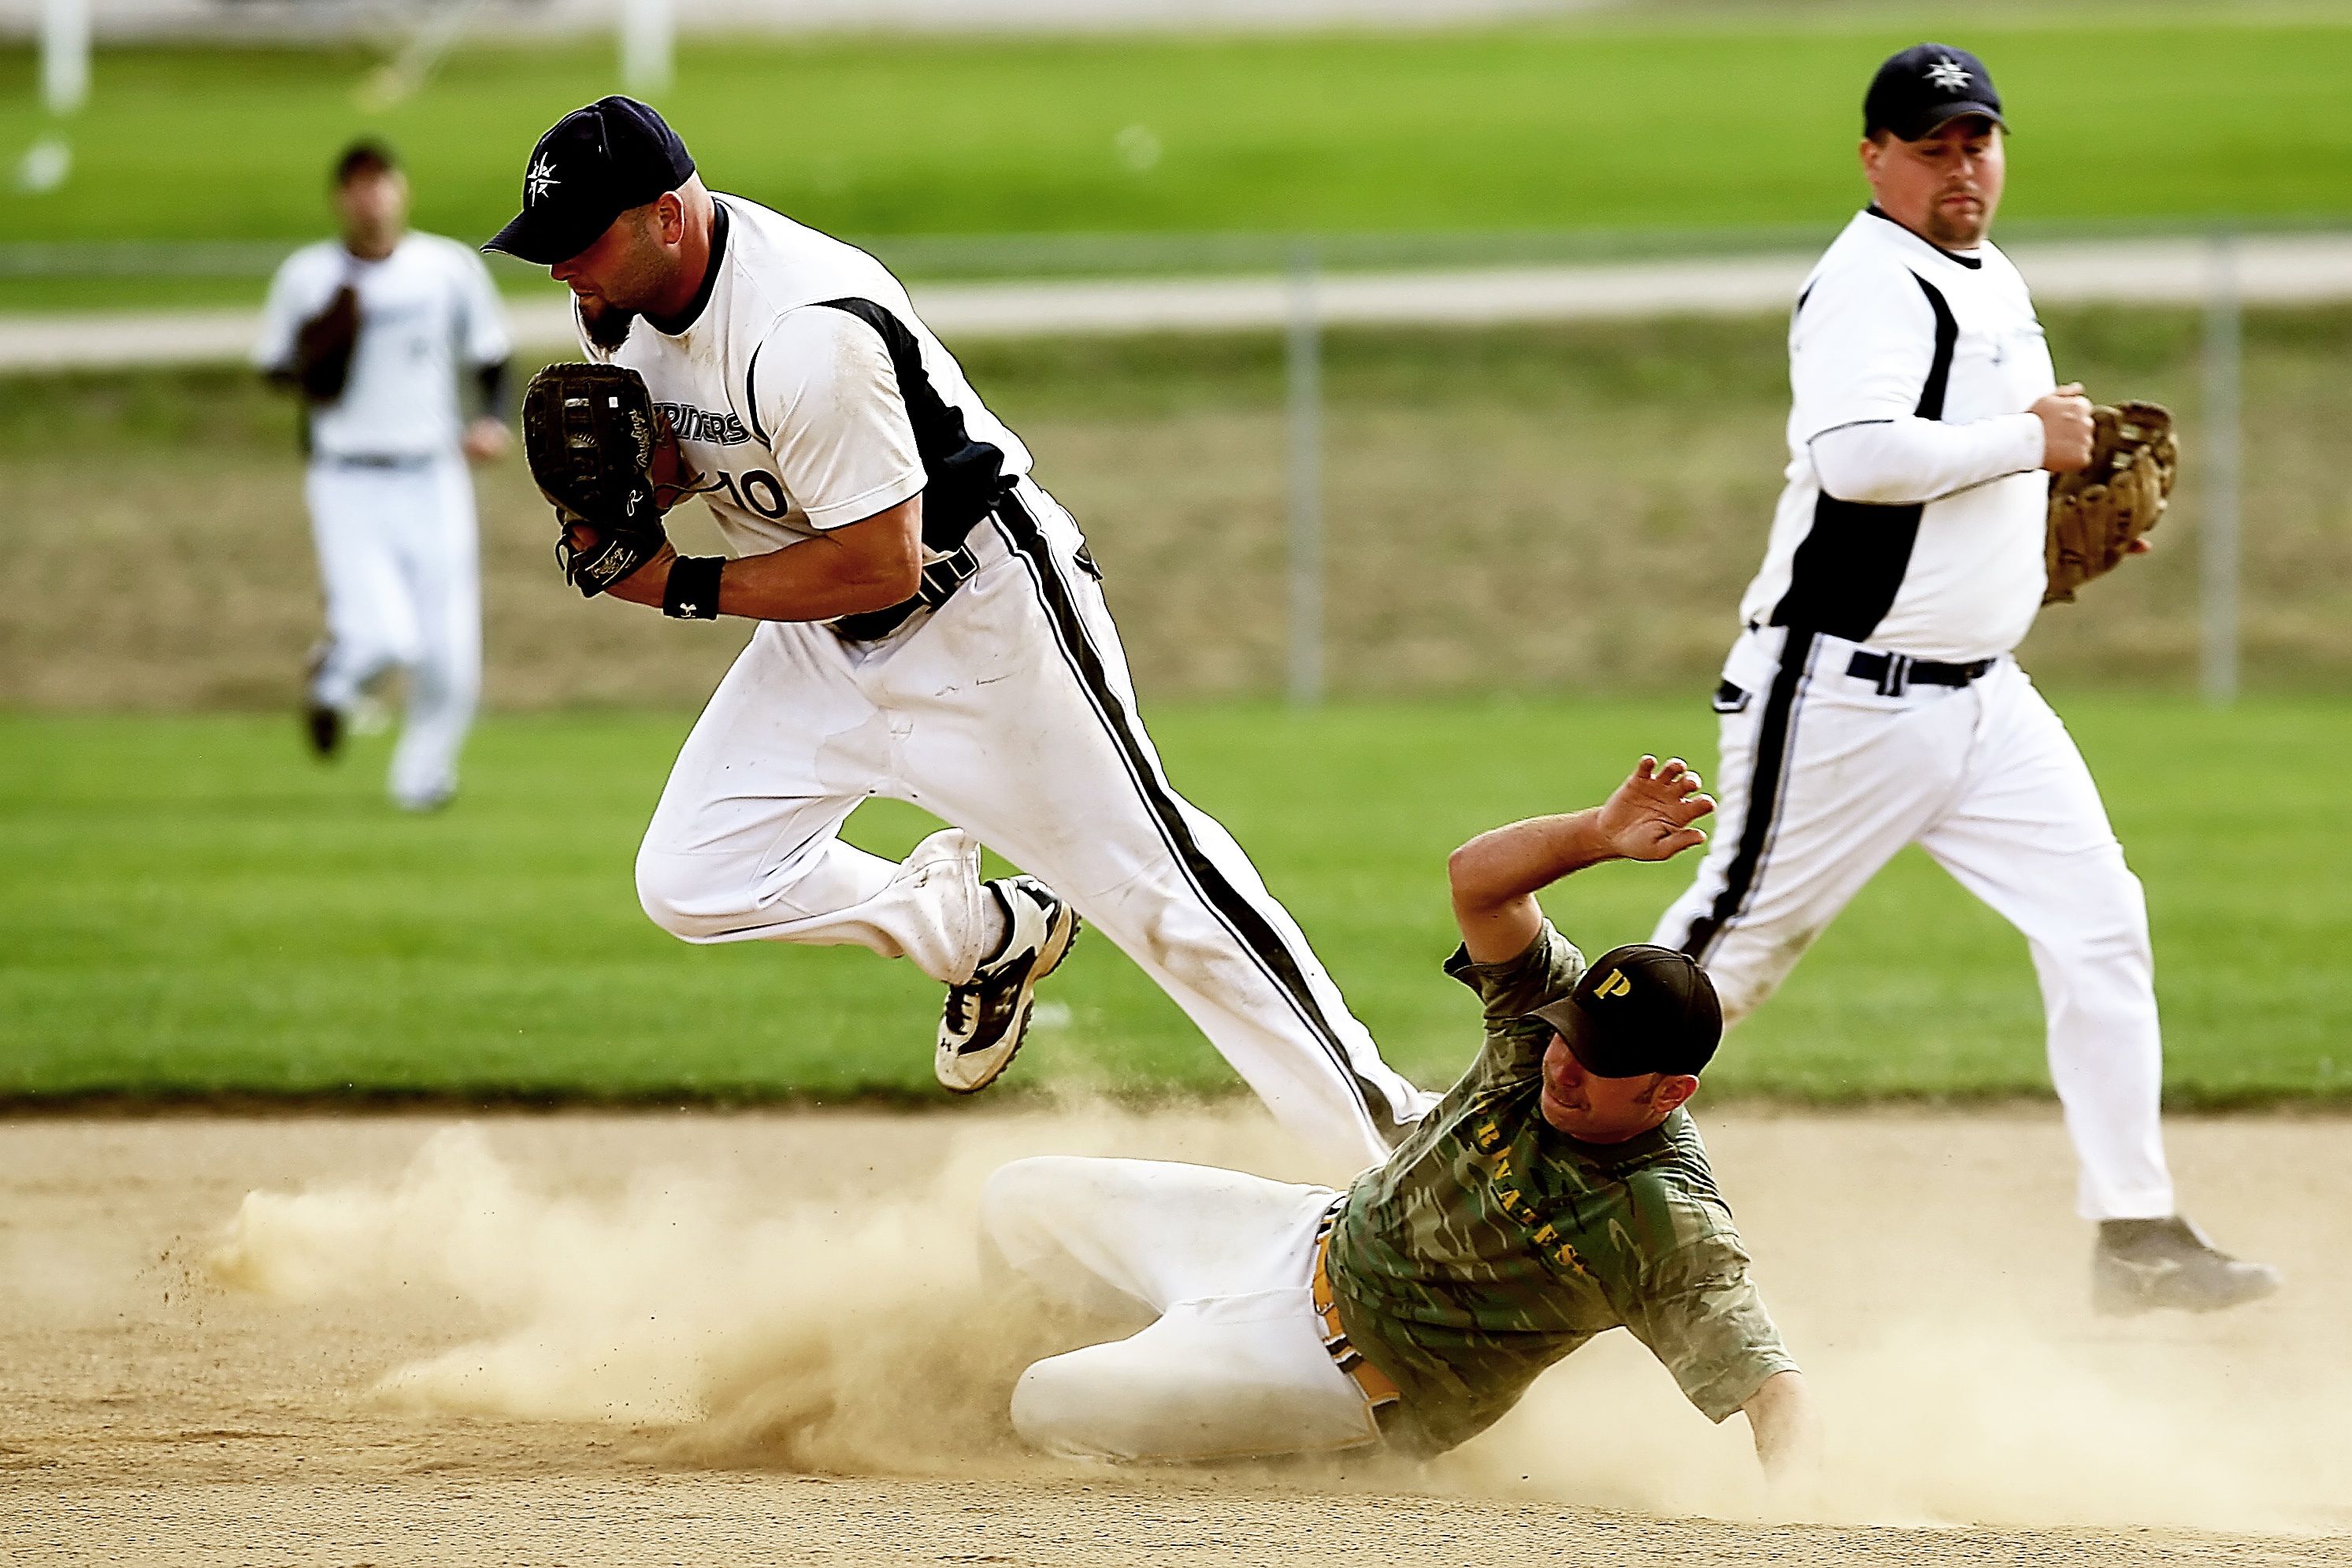
baseball, mitt, glove, sport, field, game, play, dirt, action, dust, runner, player, pitch, competition, team, sports, pitcher, ball, uniform, slide, base, contact, athlete, tournament, sliding, baseball player, softball, infield, ball game, ballgame, team sport, infielder, college baseball, bat and ball games, baseball positions, college softball, test cricket